Castle of Fossa

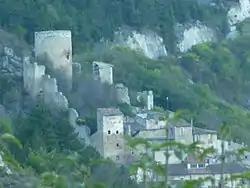
Castle in Fossa

The Castle of Fossa (Italian: "Castello fi Fossa") is a Middle Ages castle in Fossa, province of L'Aquila, Abruzzo, southern Italy.